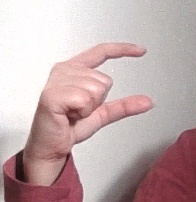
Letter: dal